Ross Elliott

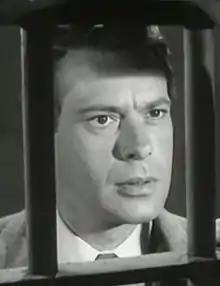
Elliott in "Indestructible Man" (1956)

Ross Elliott (born Elliott Blum; June 18, 1917 – August 12, 1999) was an American television and film character actor. He began his acting career in the Mercury Theatre, where he performed in Orson Welles' 1938 radio broadcast of "The War of the Worlds".